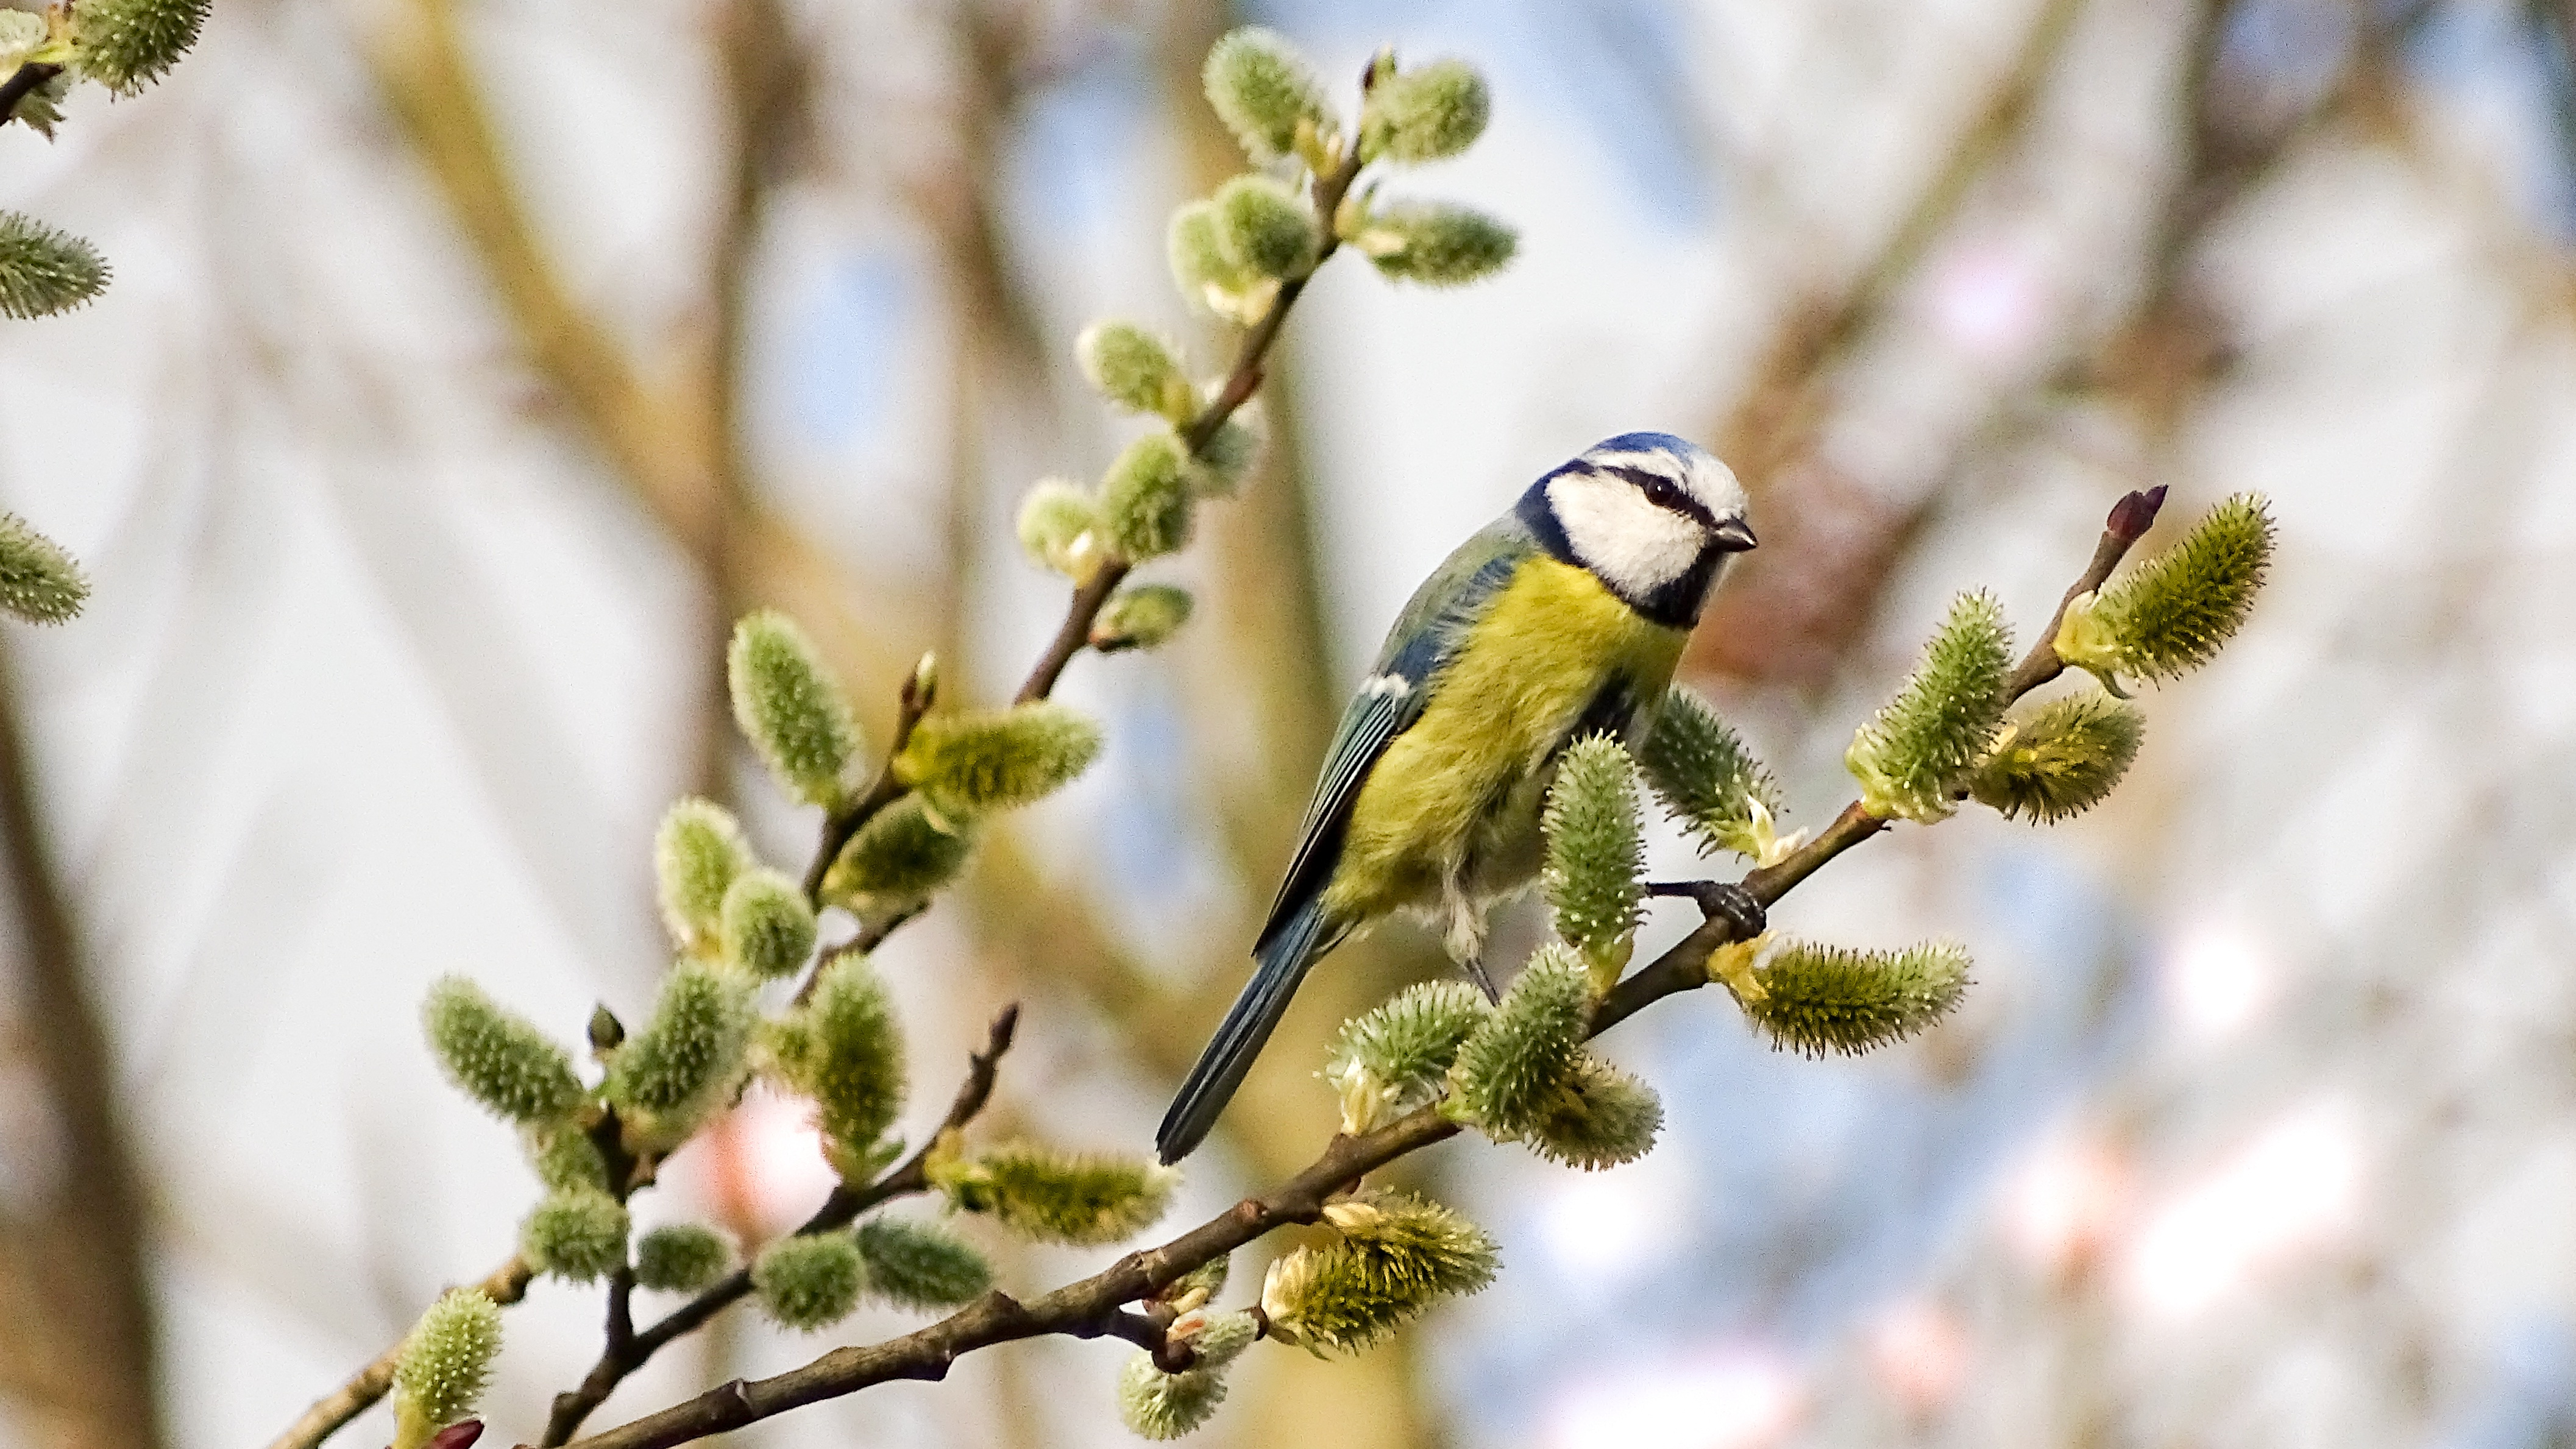
nature, branch, blossom, bird, sweet, flower, cute, wildlife, spring, green, botany, yellow, garden, flora, fauna, close up, songbird, vertebrate, blue tit, parakeet, animal world, macro photography, small bird, photo of titmouse, perching bird